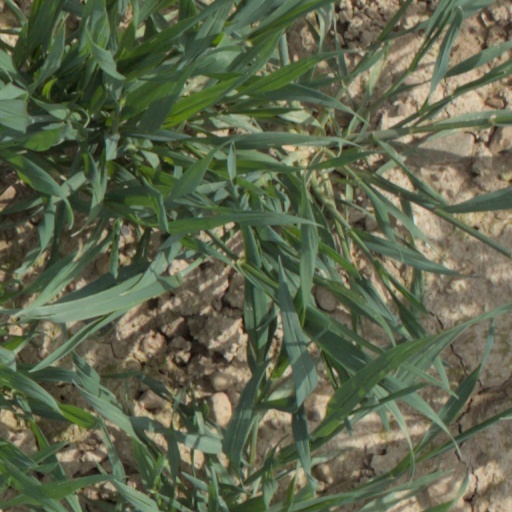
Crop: wheat